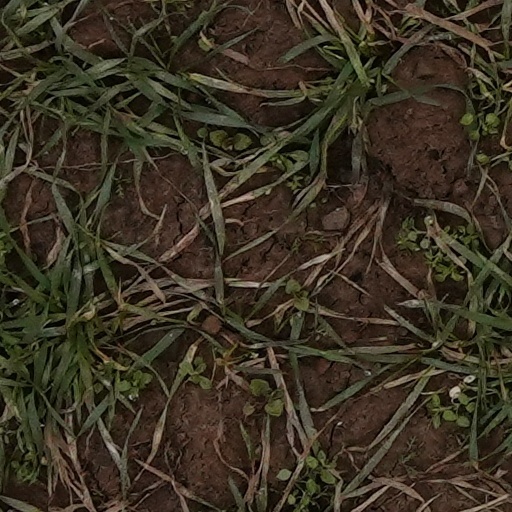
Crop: wheat